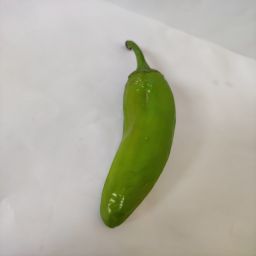
Crop: New Mexico Green Chile
Quality: Unripe